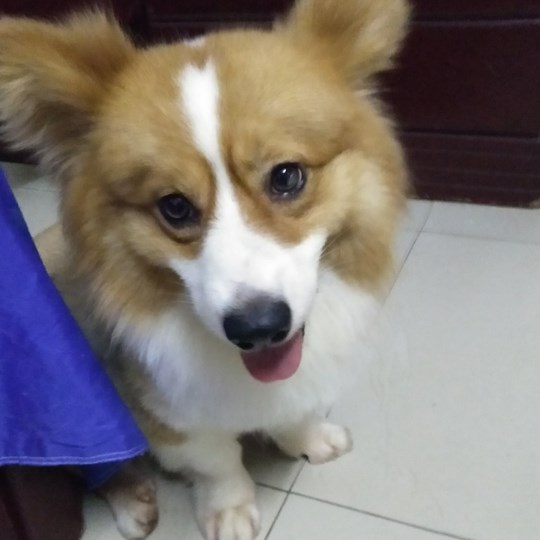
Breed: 2909-n000116-Cardigan